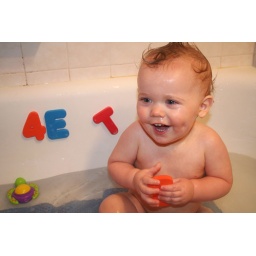
Forrest holds the letter S in the bathtub on Jan. 27, 2008. The letters on the side of the tub had read: &amp;quot;4EST.&amp;quot;